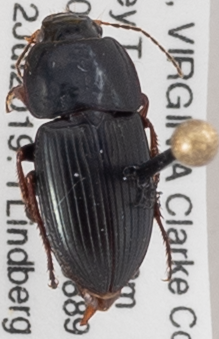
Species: Anisodactylus dulcicollis
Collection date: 2019-07-02
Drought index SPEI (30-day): -0.078
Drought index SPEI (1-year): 2.09
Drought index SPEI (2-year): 2.09